Pivka Park of Military History

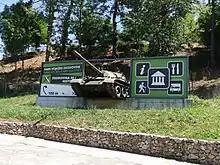
Advertisement for the Pivka Military History Park with a real tank

The Pivka Park of Military History is a military museum in the town in Pivka, Slovenia. It is operated jointly by the Municipality of Pivka and the Military Museum of the Slovene Armed Forces.